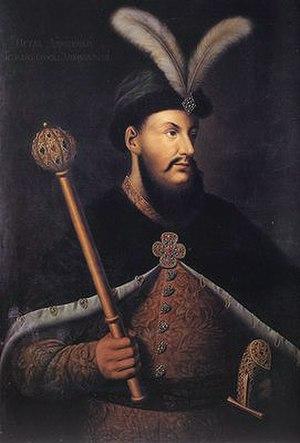
Petro Dorochenko, hetman de l'Ukraine de la rive droite, hetman de l'Ukraine et Voïvode de Kirov.